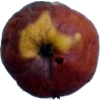
Label: apples